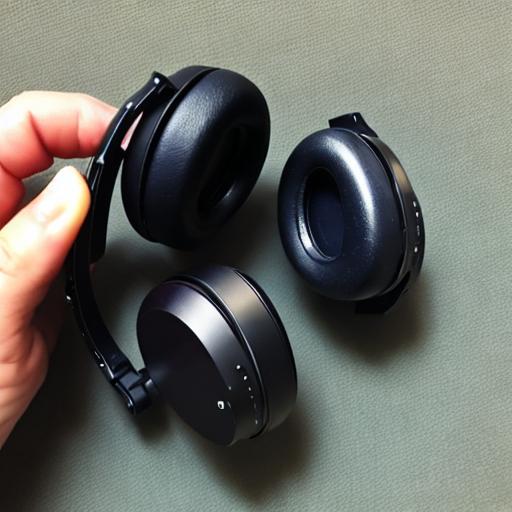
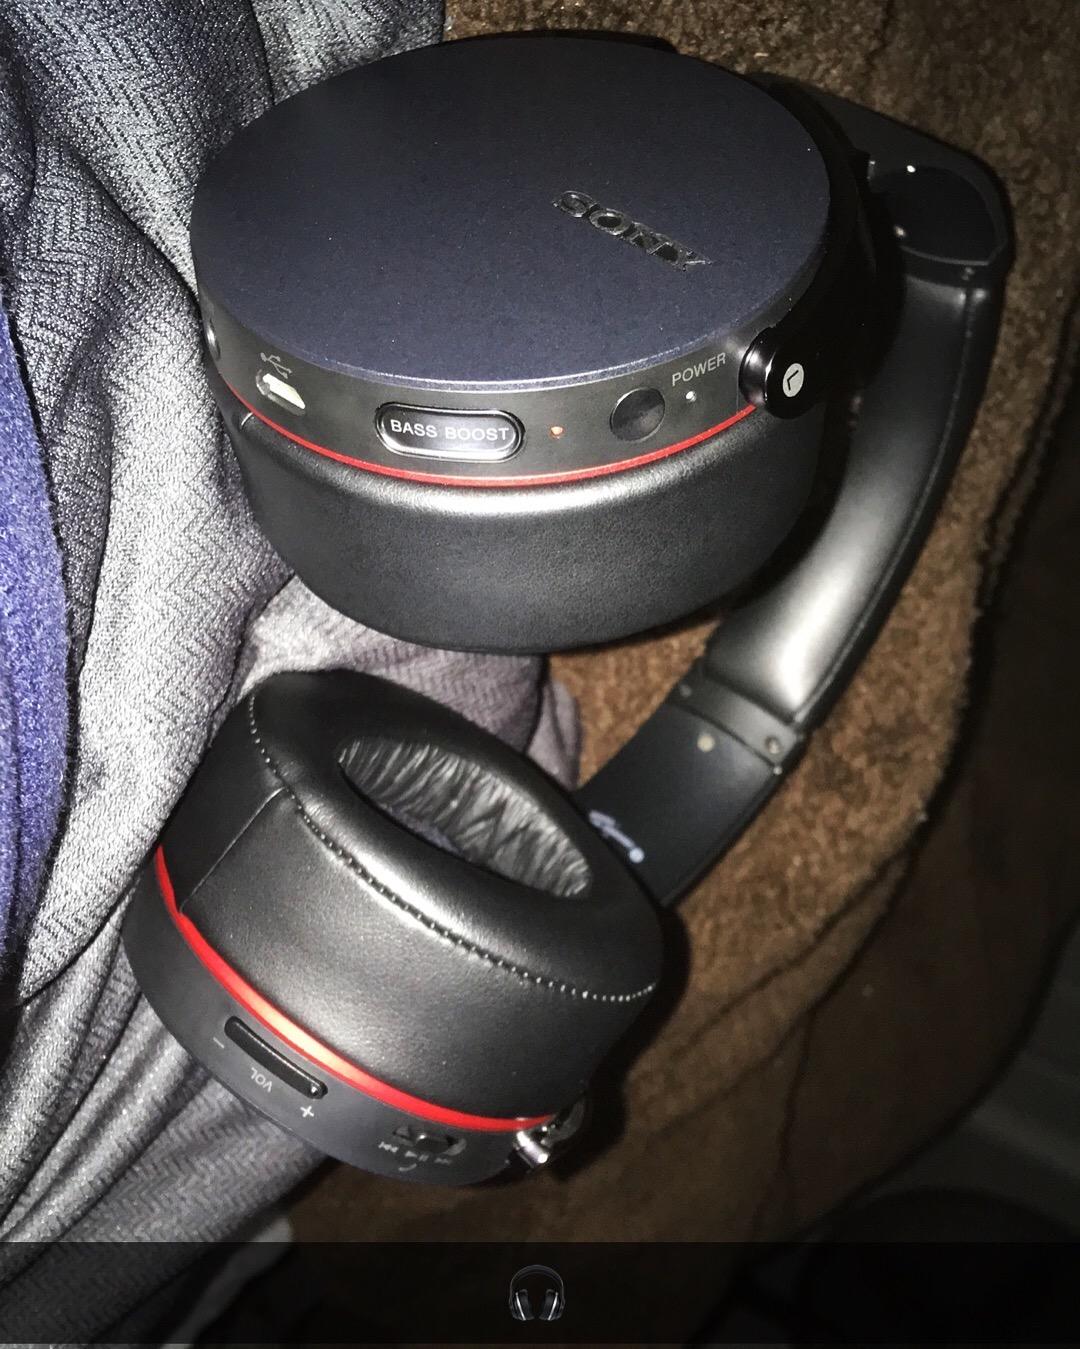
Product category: headphones
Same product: no